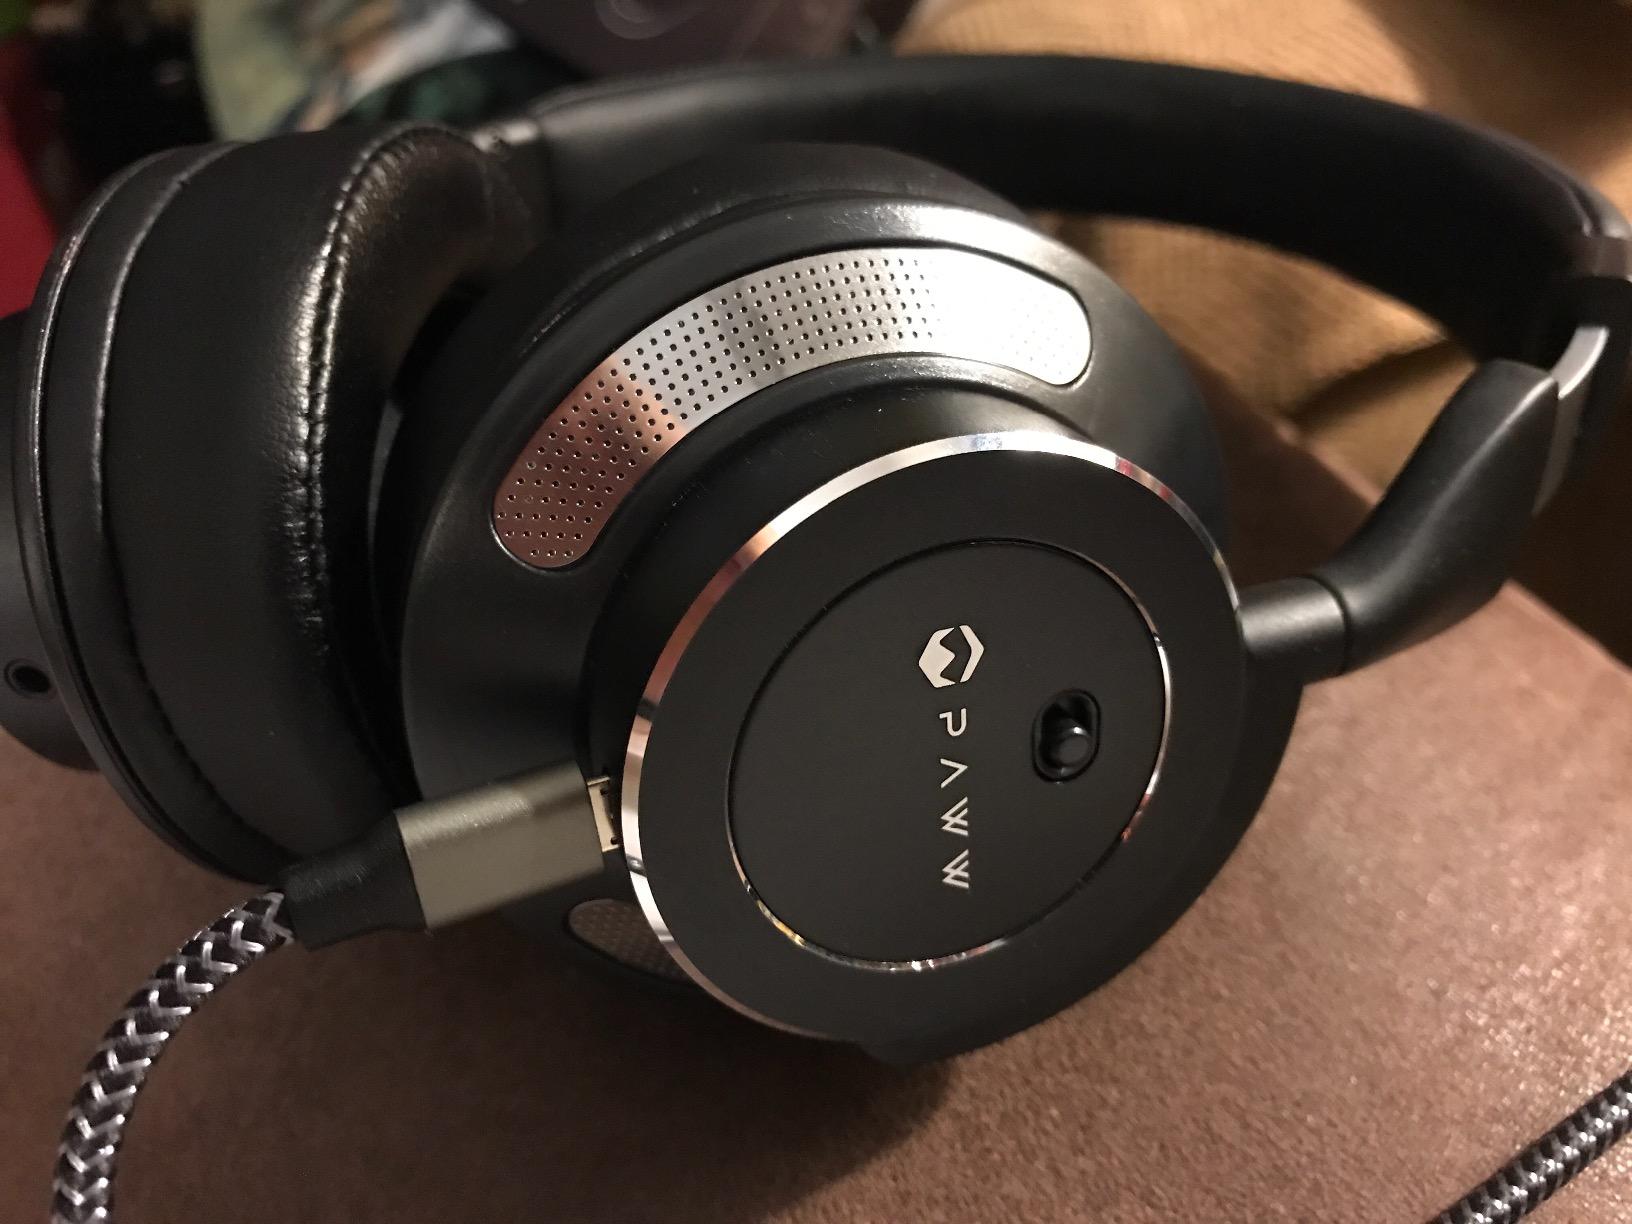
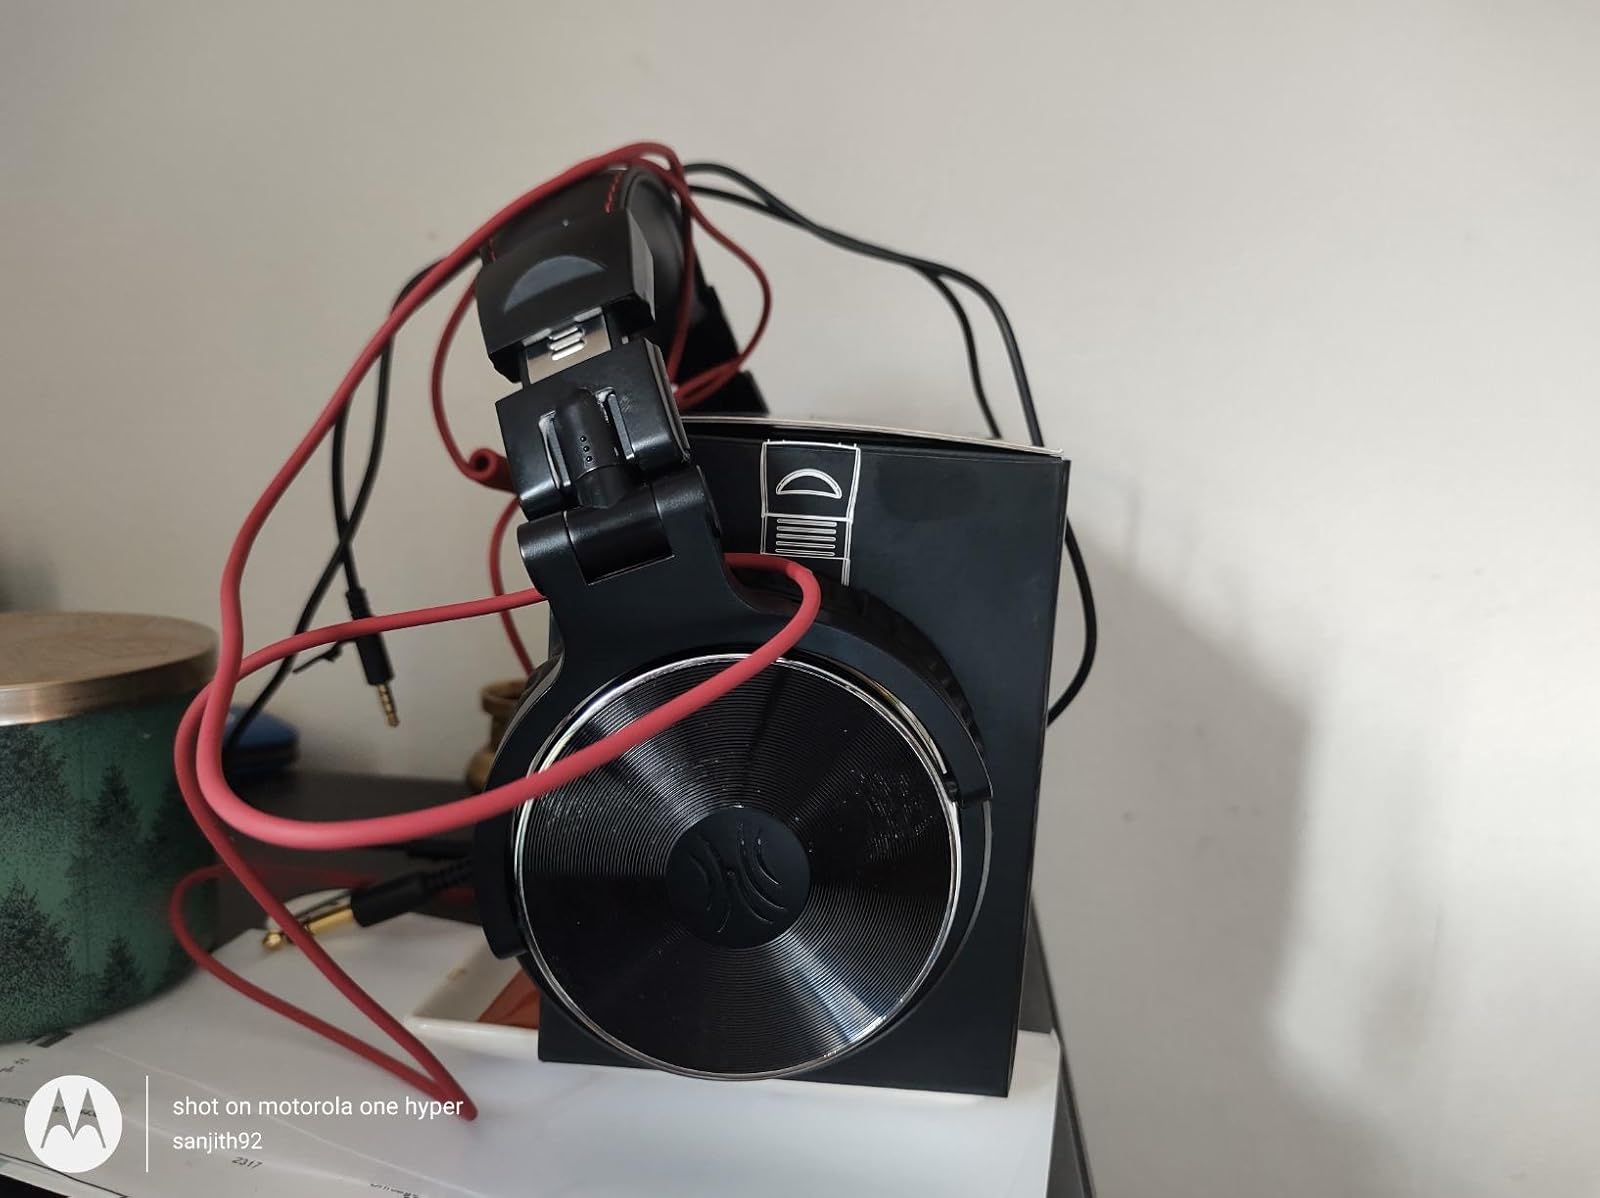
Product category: headphones
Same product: no